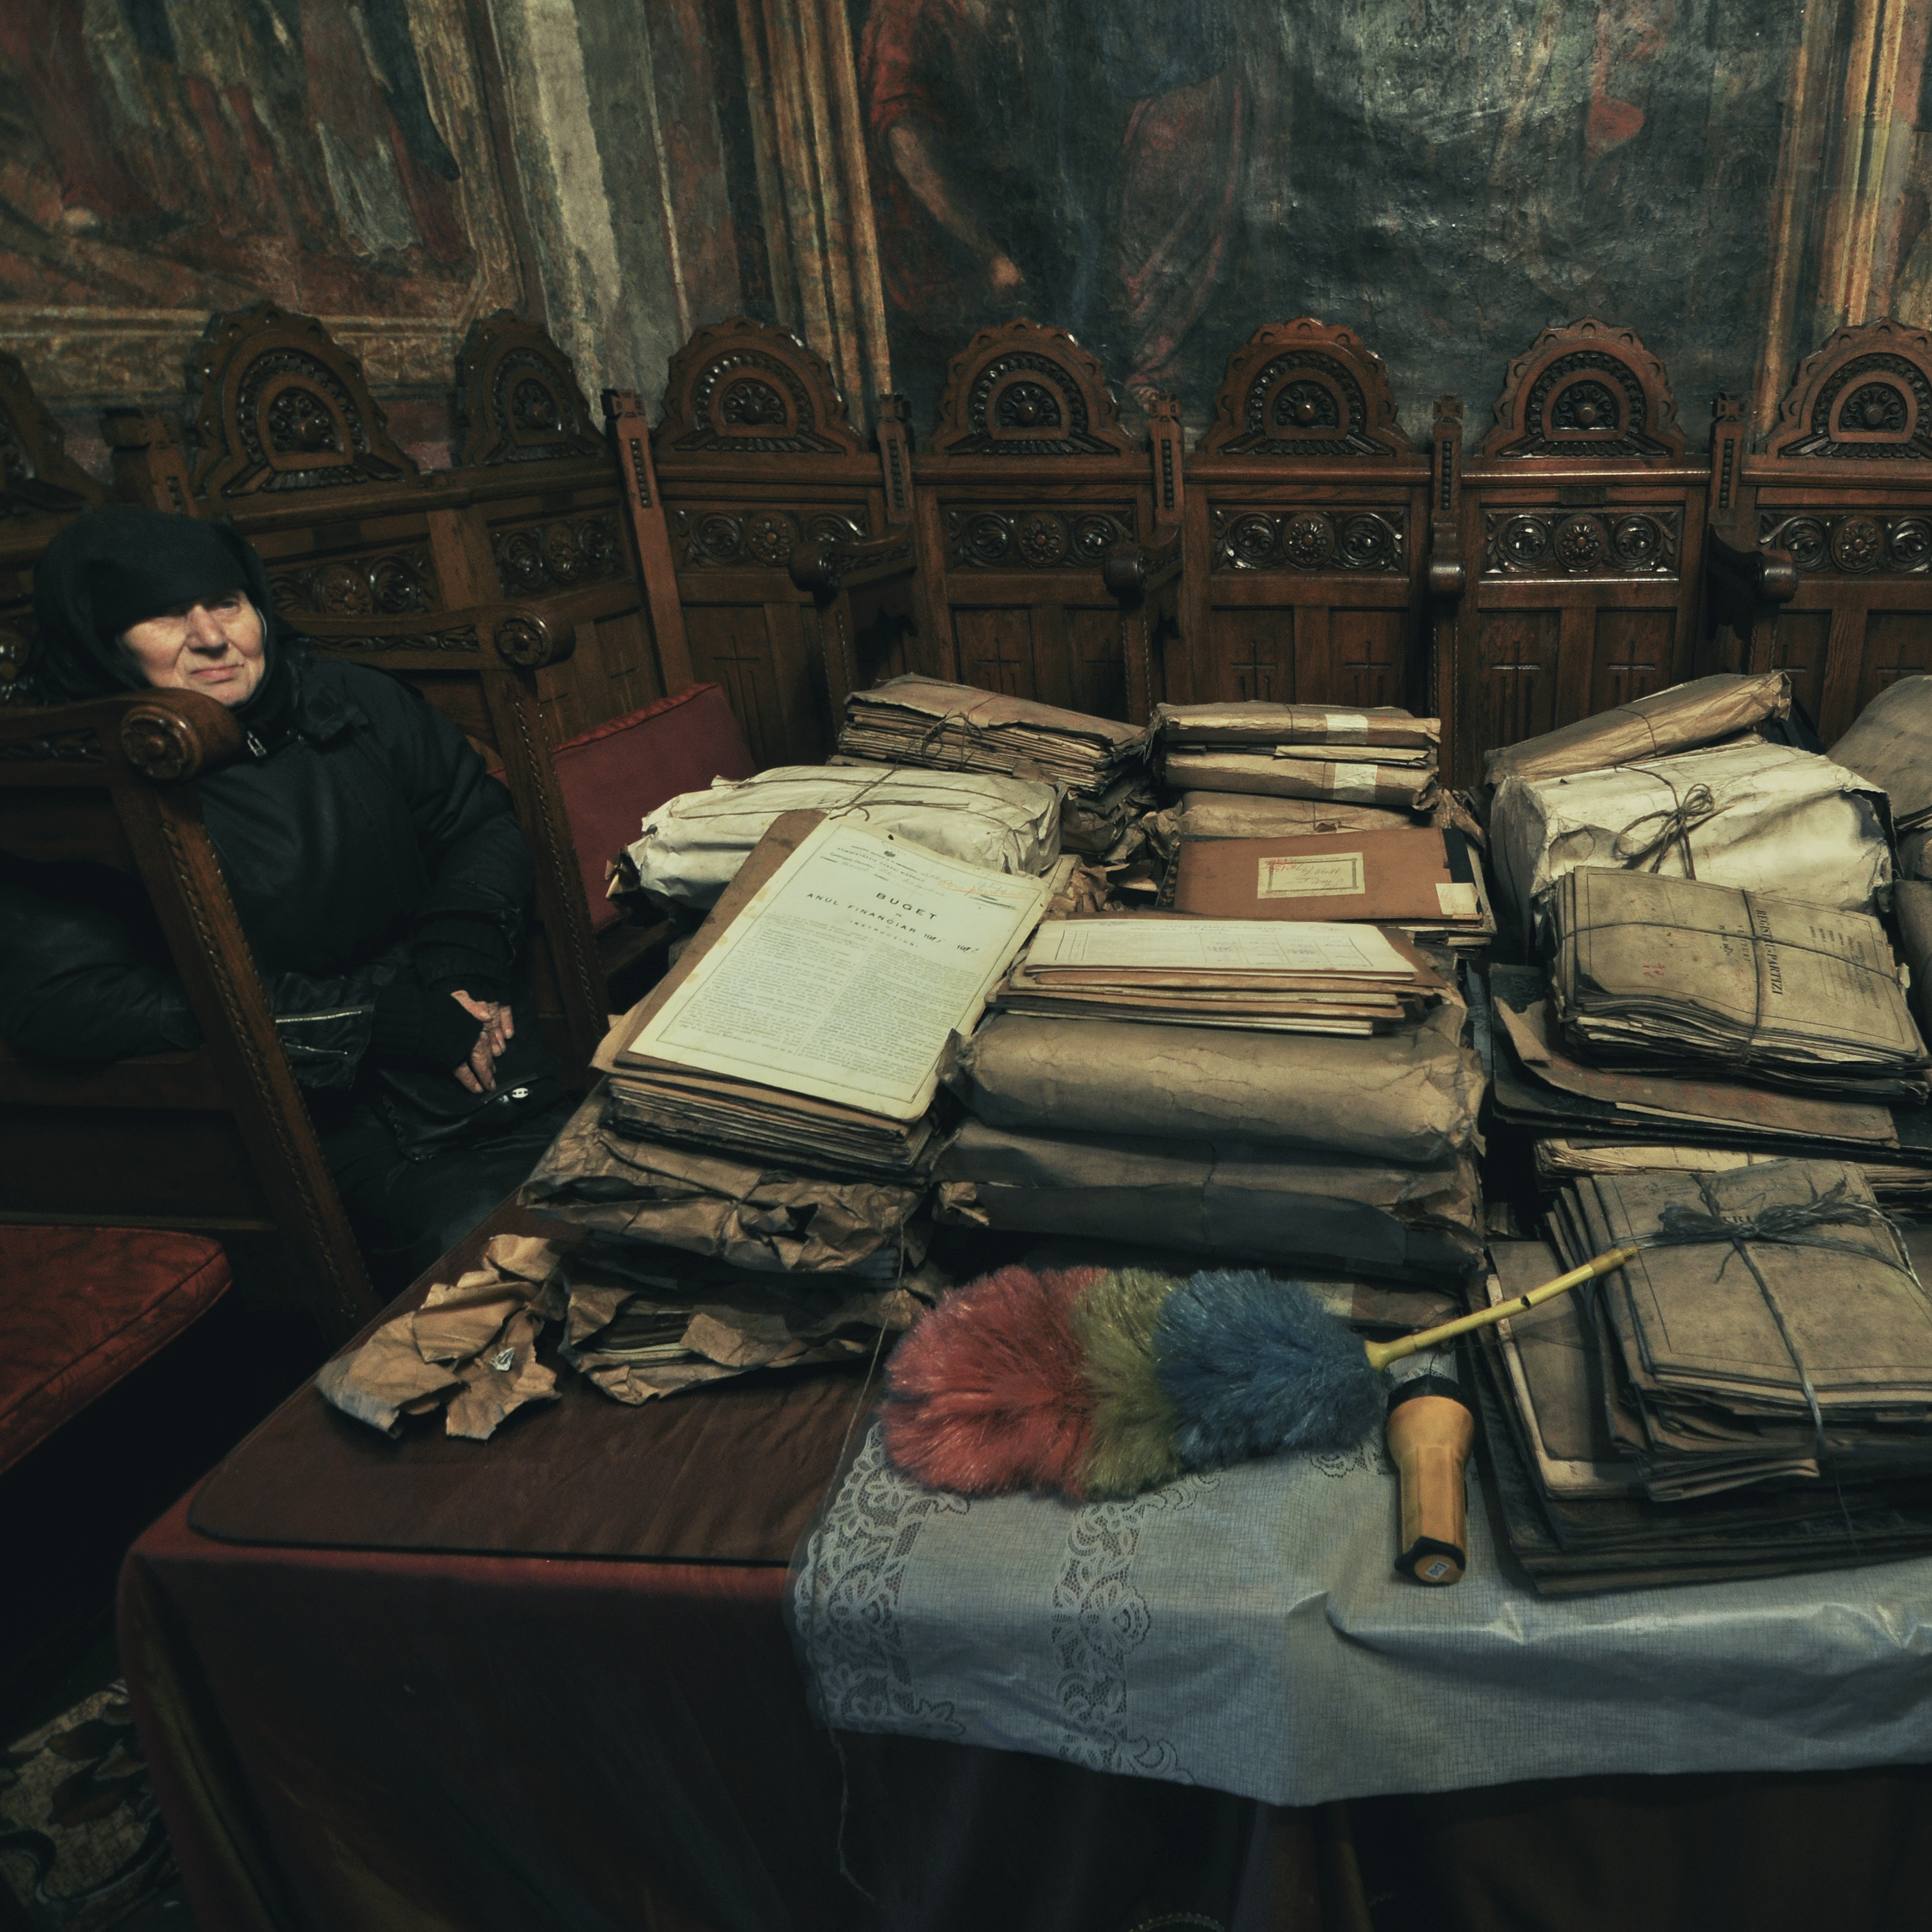
architecture, photography, building, old, monument, photo, portrait, religion, dust, church, christian, lady, painting, photos, religious, art, cool image, de, churches, fotografie, records, archive, history, christianity, romana, dusty, image, orthodox, eastern, documents, romania, bucharest, screenshot, bor, biserica, arhitectura, orthodoxy, romanian, ortodoxa, patrimoniu, ortodoxia, ortodoxie, cretinism, cretin, ecclesiastical, bisericeasc, cladire, edificiu, bucuresti, portret, lanterna, arhiva, prafuite, documente, prafuit, bisericaolari, lmibiima19304, ancient history